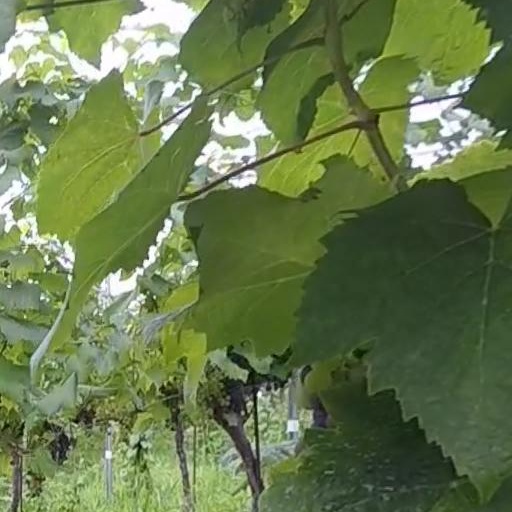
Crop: grape